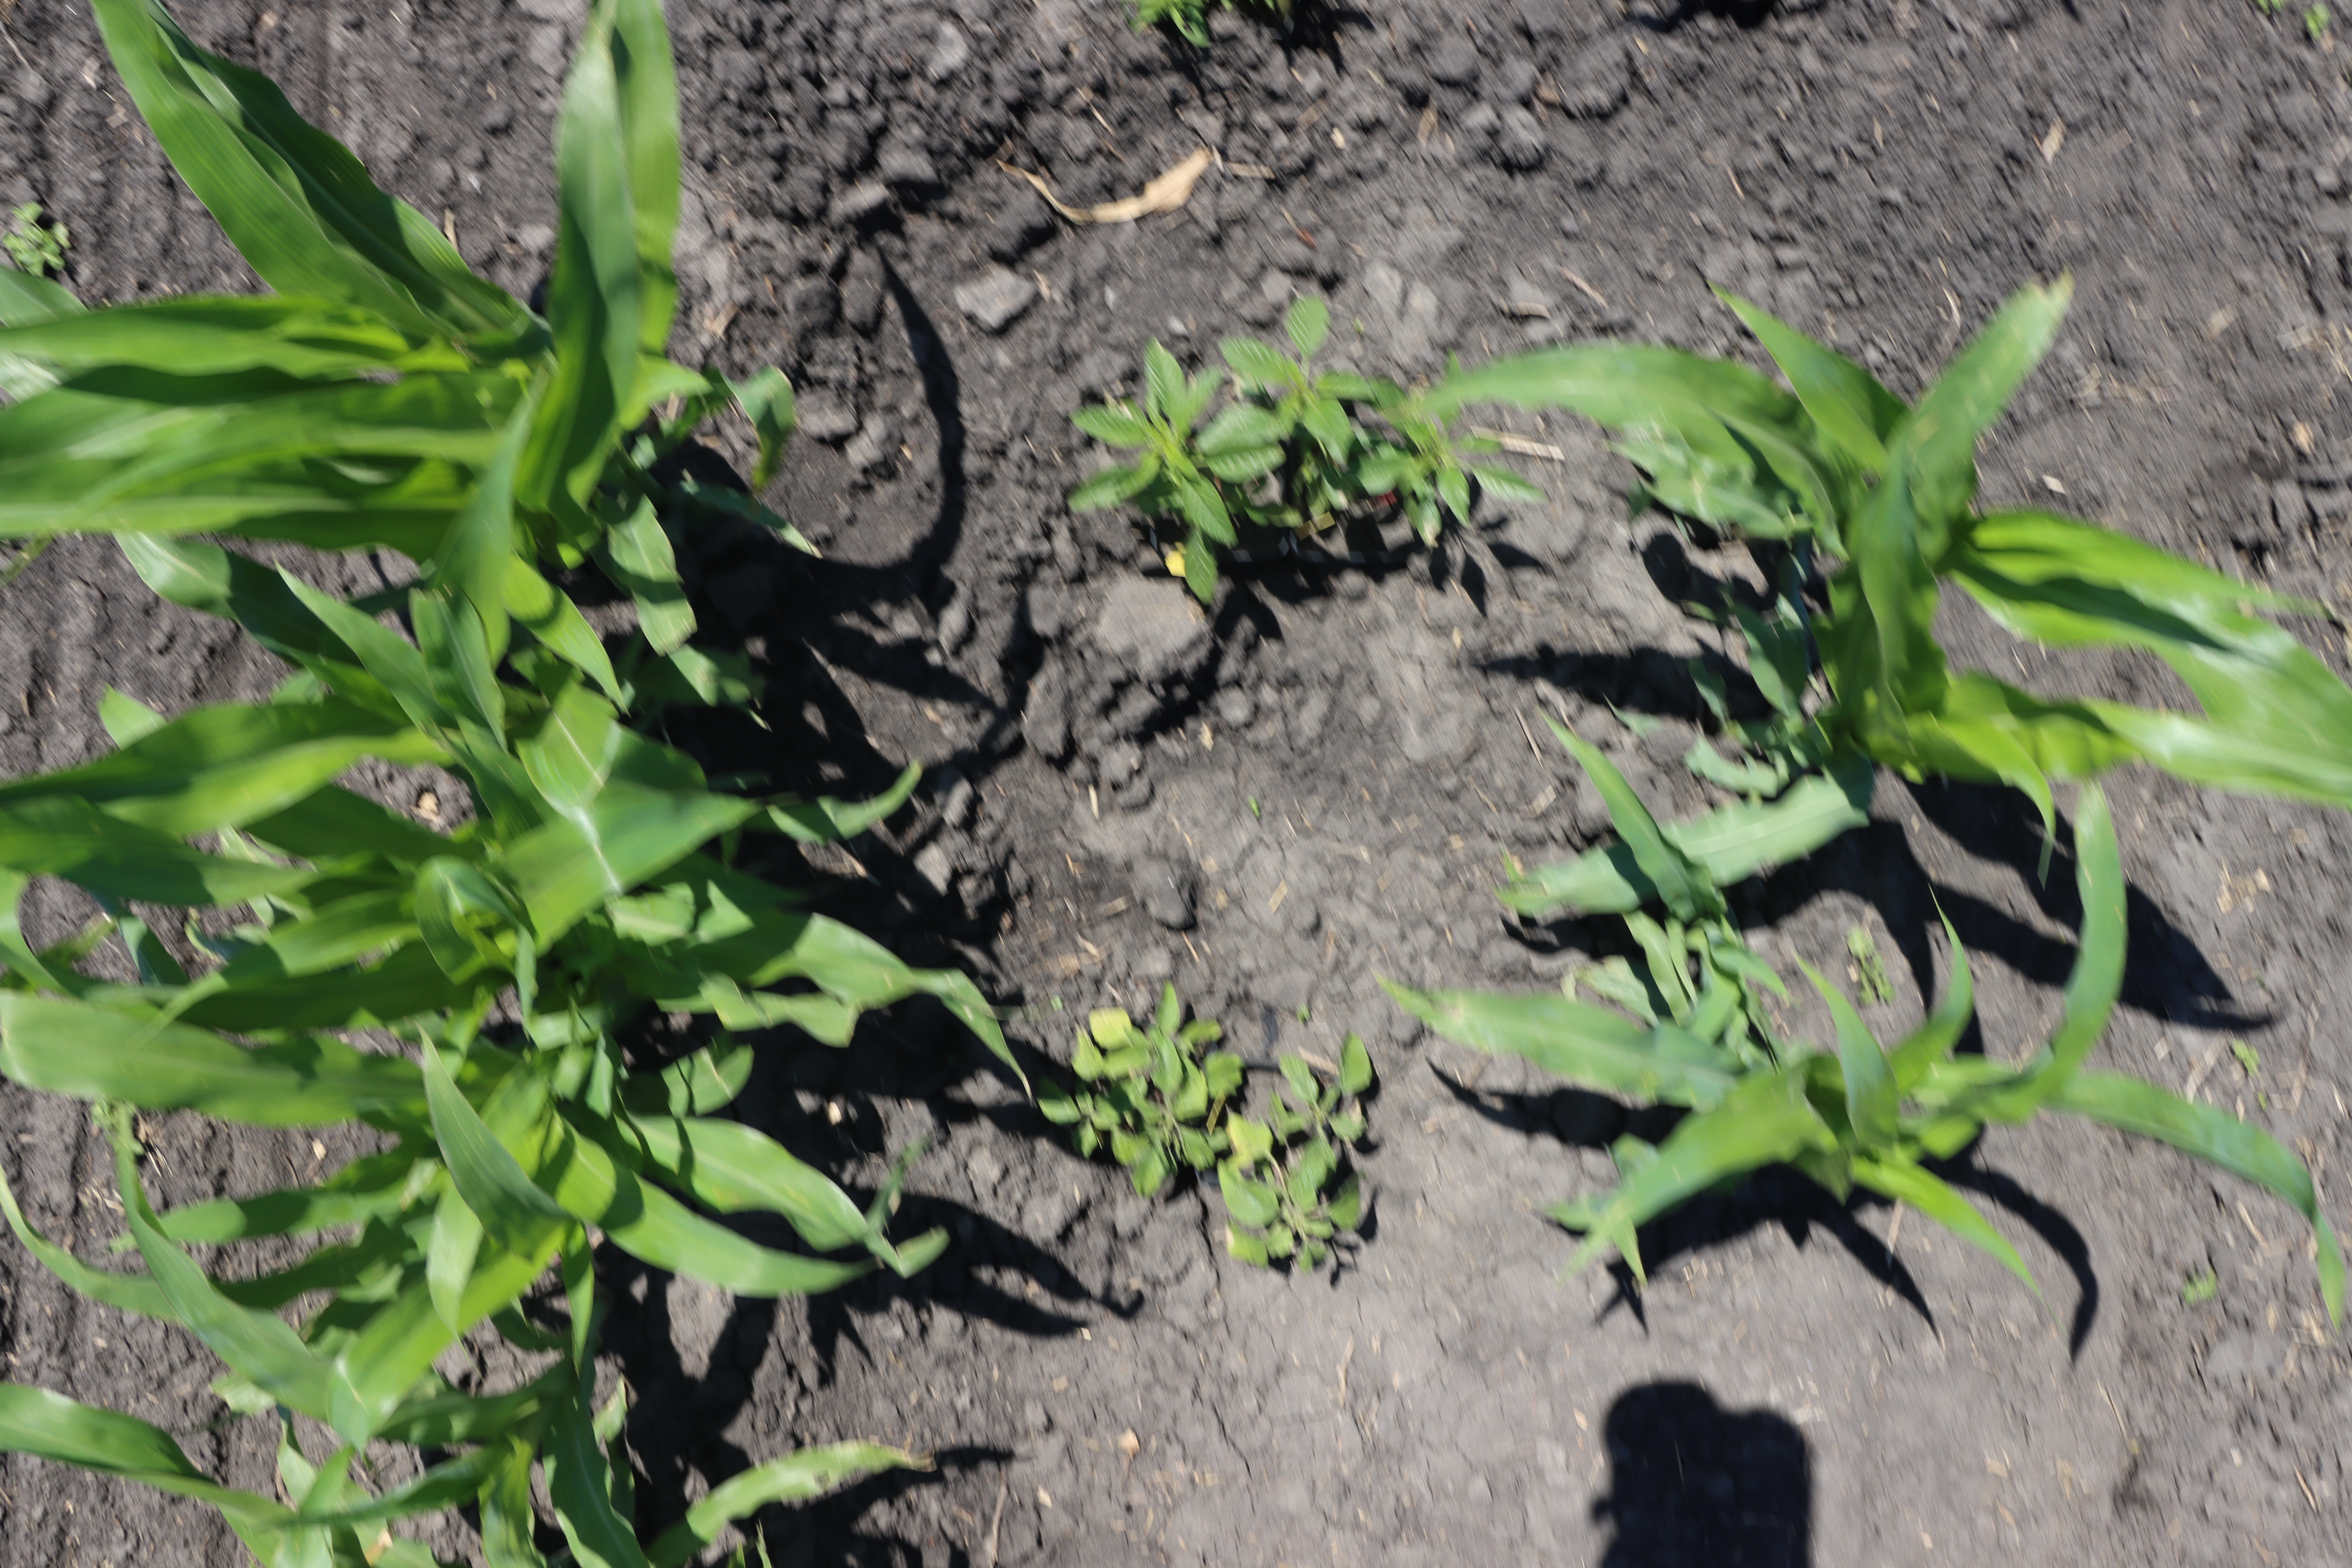
Crop: Corn
Objects: Corn, Corn, Corn, Corn, Corn, Waterhemp, Redroot Pigweed, Redroot Pigweed